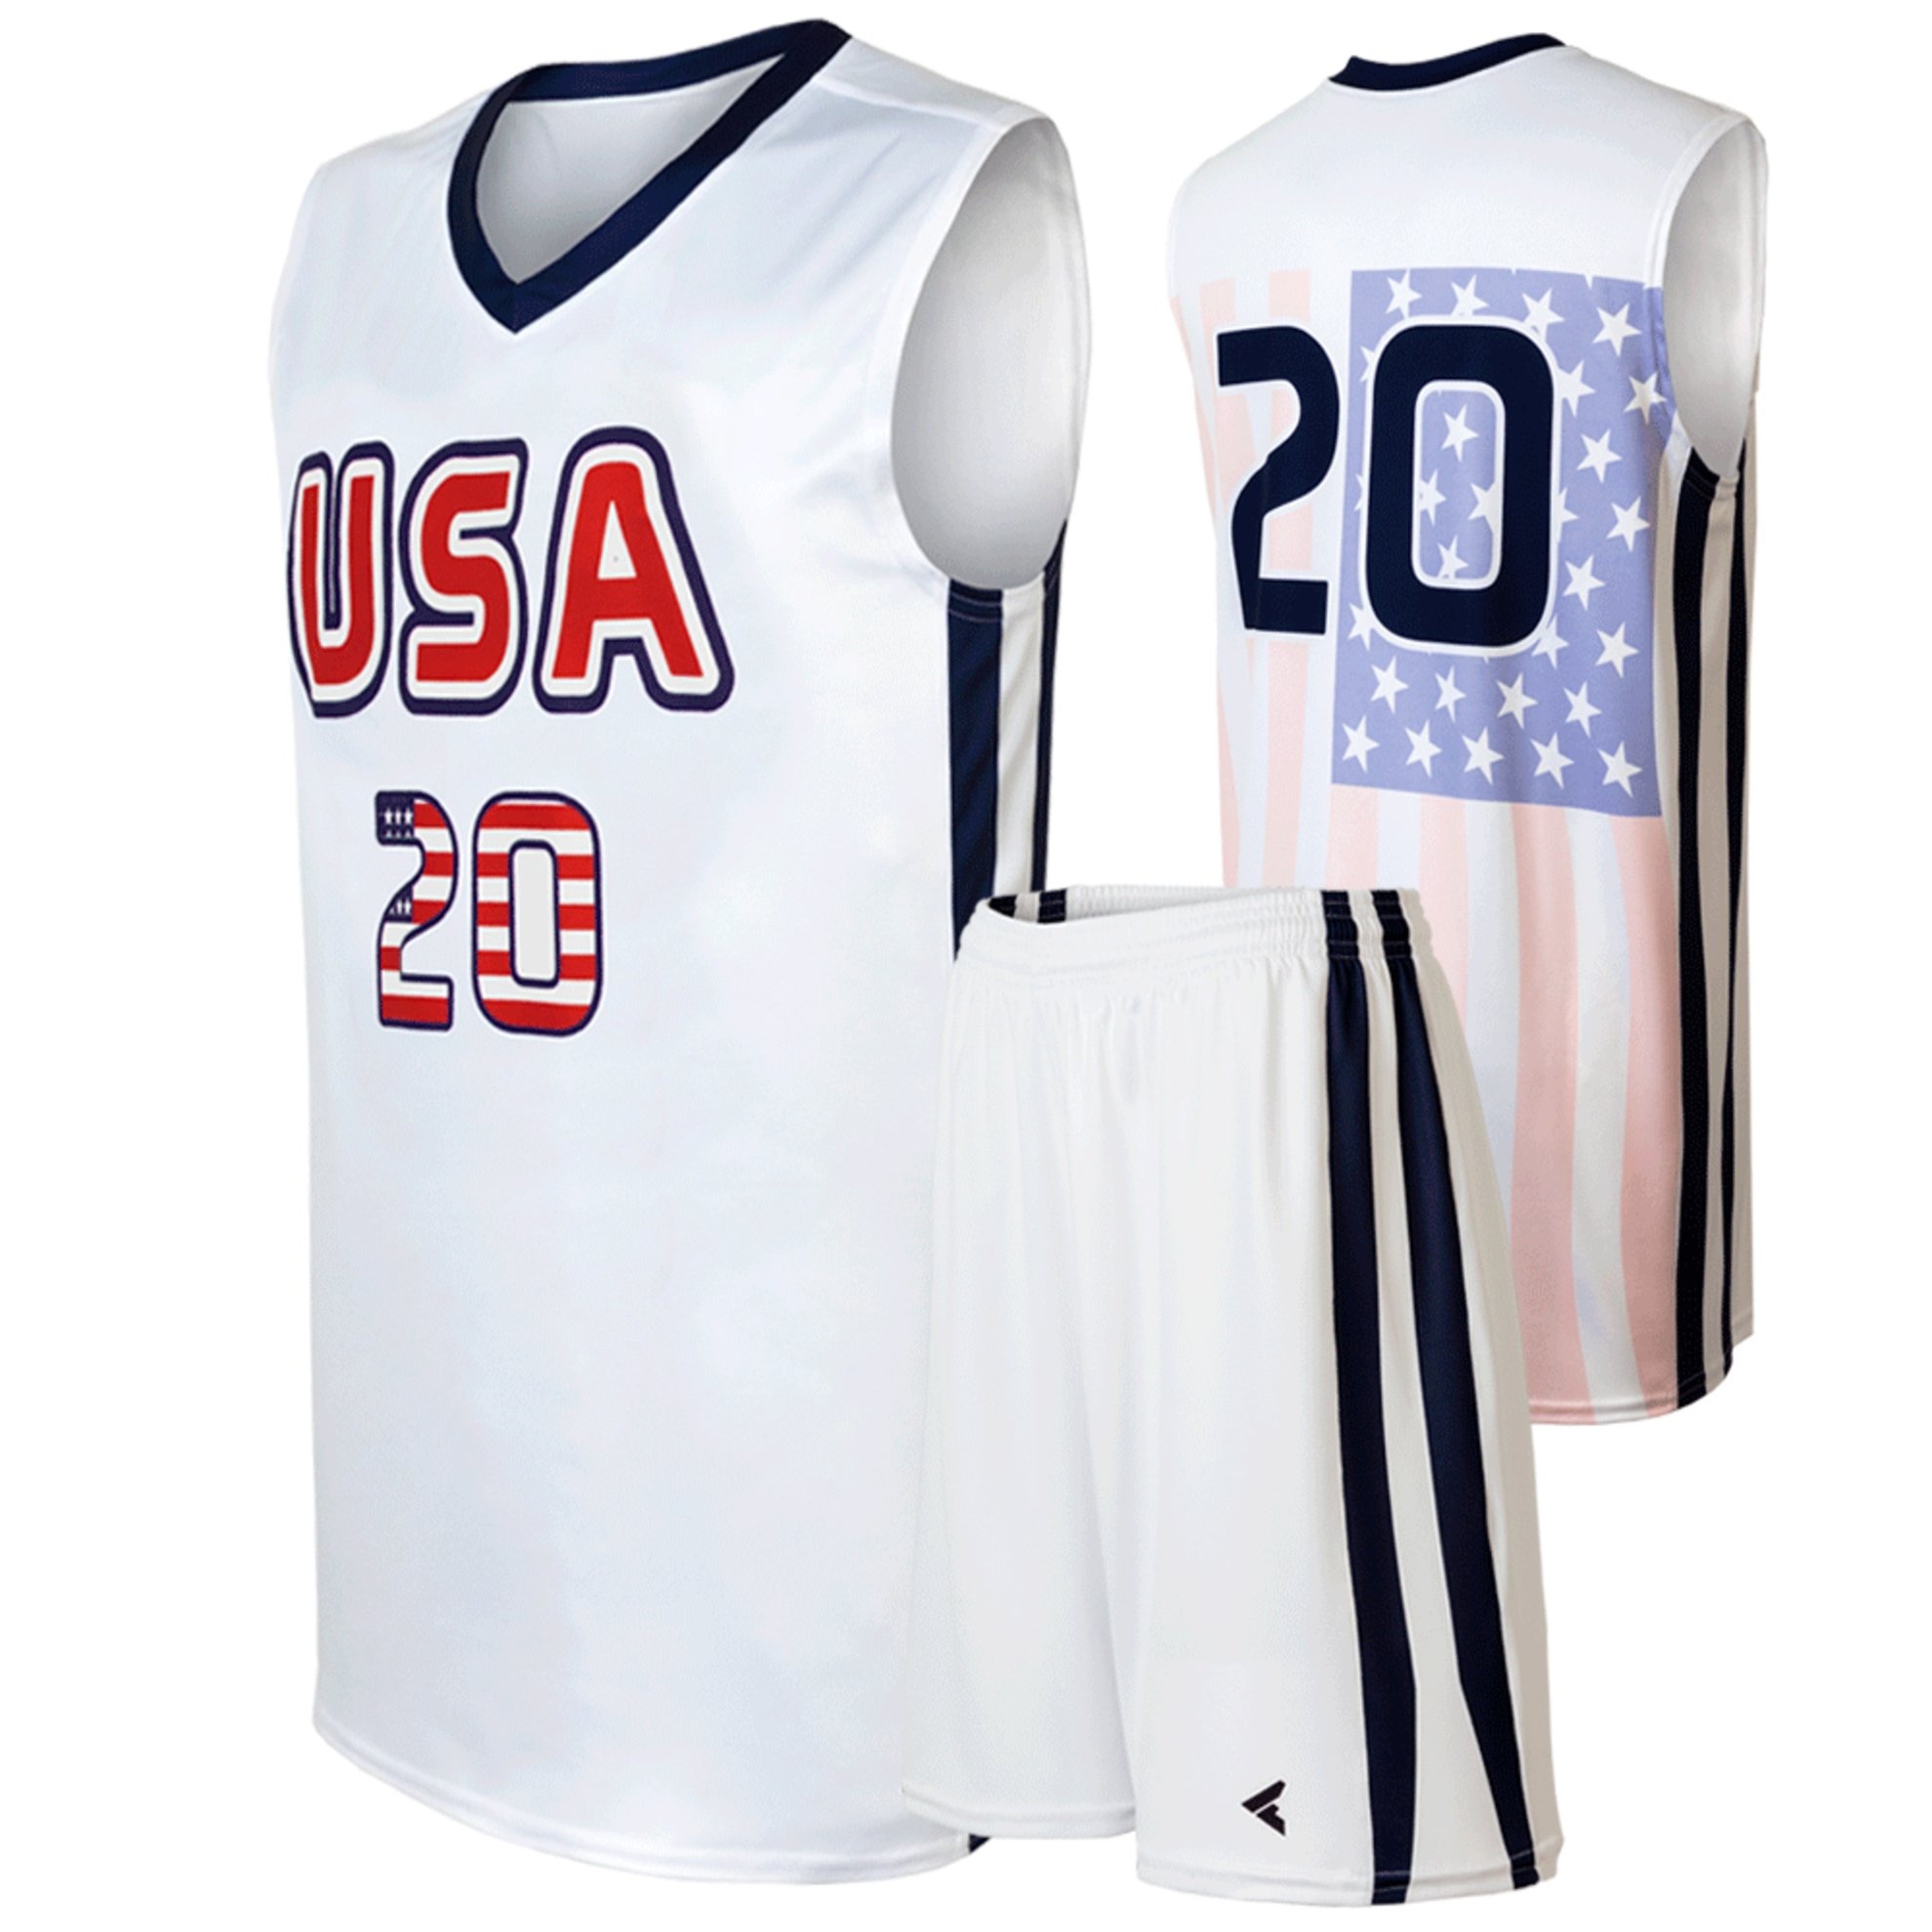
basketball, training, clothing, outerwear, brand, product, font, sports, custom, jersey, uniforms, sleeve, sportswear, t shirt, sports uniform, active shirt, sports fan jersey